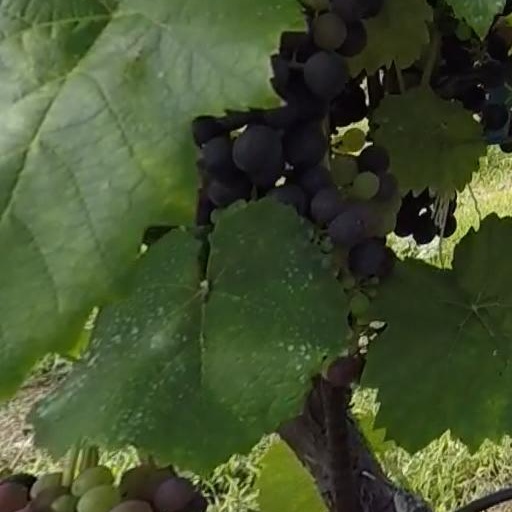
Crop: grape